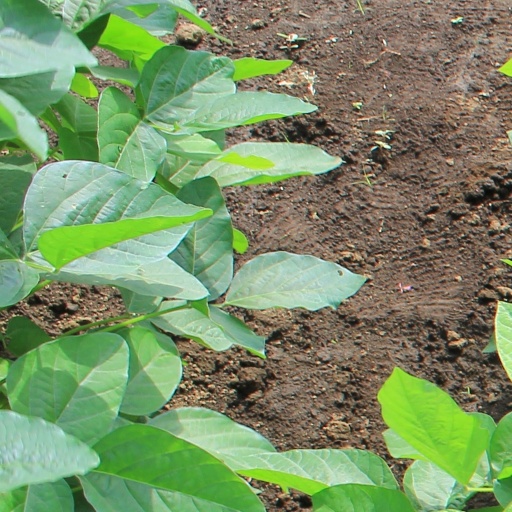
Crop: soybean